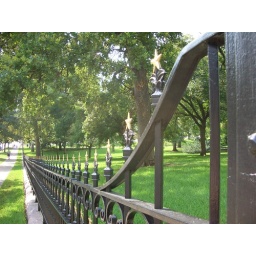
The fence surrounding the capitol was cool, and so were the trees enclosed by it.